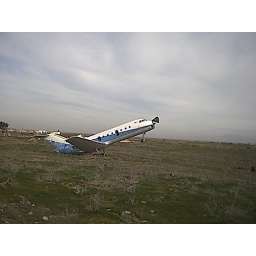
plane in a mine field